Answer in natural language. How many Chairs are visible in the scene? Choose between the following options: 5, 7, 6, 4 or 8
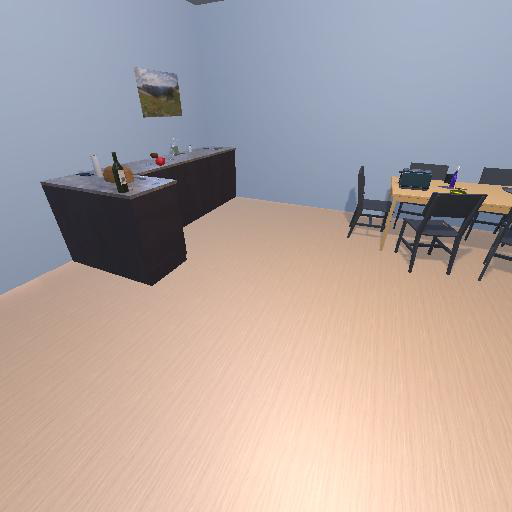
<answer>5</answer>